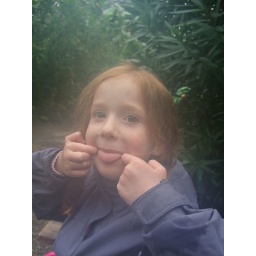
Pulling a face in a moist butterfly house